The Boss of Big Town

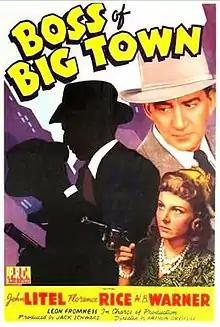

The Boss of Big Town is a 1942 American film directed by Arthur Dreifuss.